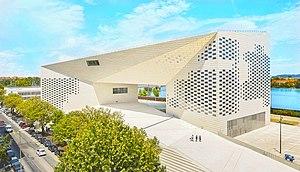
Maison de l'économie créative et de la culture à Bordeaux 33000, Quai de Paludate
Bordeaux-Euratlantique représente un des sous-projets du programme de modernisation de Bordeaux « Bordeaux 2030 ». Il cadre l'aménagement de 738 hectares, centrés sur la gare Saint-Jean, dont la fin estimée vise 2027. Les villes de Bègles et Floirac sont également concernées. Ce programme a été créé à la suite du lancement de la ligne LGV Bordeaux-Paris et à la volonté d'augmenter le poids de Bordeaux à l'échelle européenne.
Le Quartier Saint-Jean Belcier est un quartier de Bordeaux qui fait l'objet d'un projet d'urbanisation dans le cadre de l'opération d'intérêt national Bordeaux-Euratlantique, ce qui donne lieu à plusieurs aménagements comme la MECA ou le pont Simone-Veil. Mais, comme le signale Éric Cron, chef du service du patrimoine et de l’Inventaire de région, la ville de demain, pensée comme résidentielle et commerciale, est en train de passer à côté de son histoire sans se préoccuper du lien social et de la culture inhérents à un ancrage dans le passé.
L'article quartiers de Bordeaux présente l'ensemble des subdivisions de la ville française de Bordeaux située dans le département de la Gironde et la région Nouvelle-Aquitaine.
Bordeaux est une commune du Sud-Ouest de la France.